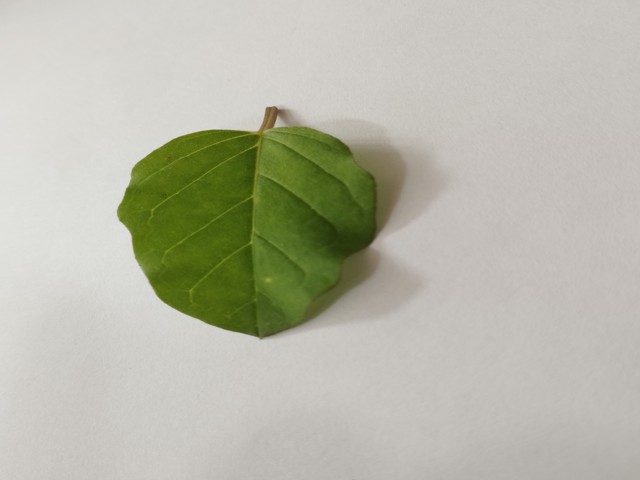
Plant: punarnava